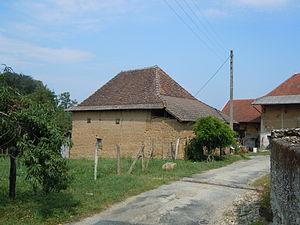
Granieu- Ferme au hameau de la Chèvre - Isère - France
Granieu est une commune française située dans le département de l'Isère en région Auvergne-Rhône-Alpes. Les habitants de Granieu sont les Granieulans et les Granieulanses.
Les constructions rurales en pisé, principalement les granges en pisé sont des constructions caractéristiques des régions de plaine et d'avant-pays de la région Auvergne-Rhône-Alpes, située dans le centre-est de la France.